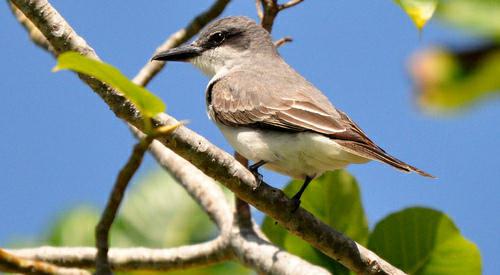
A photo of a gray kingbird